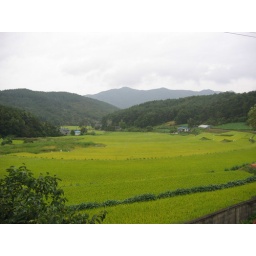
and again from the roof of my Parents in laws house Deunggo-ri, Pangyo-myeon, Seocheon-gun, Chungcheongnam-do